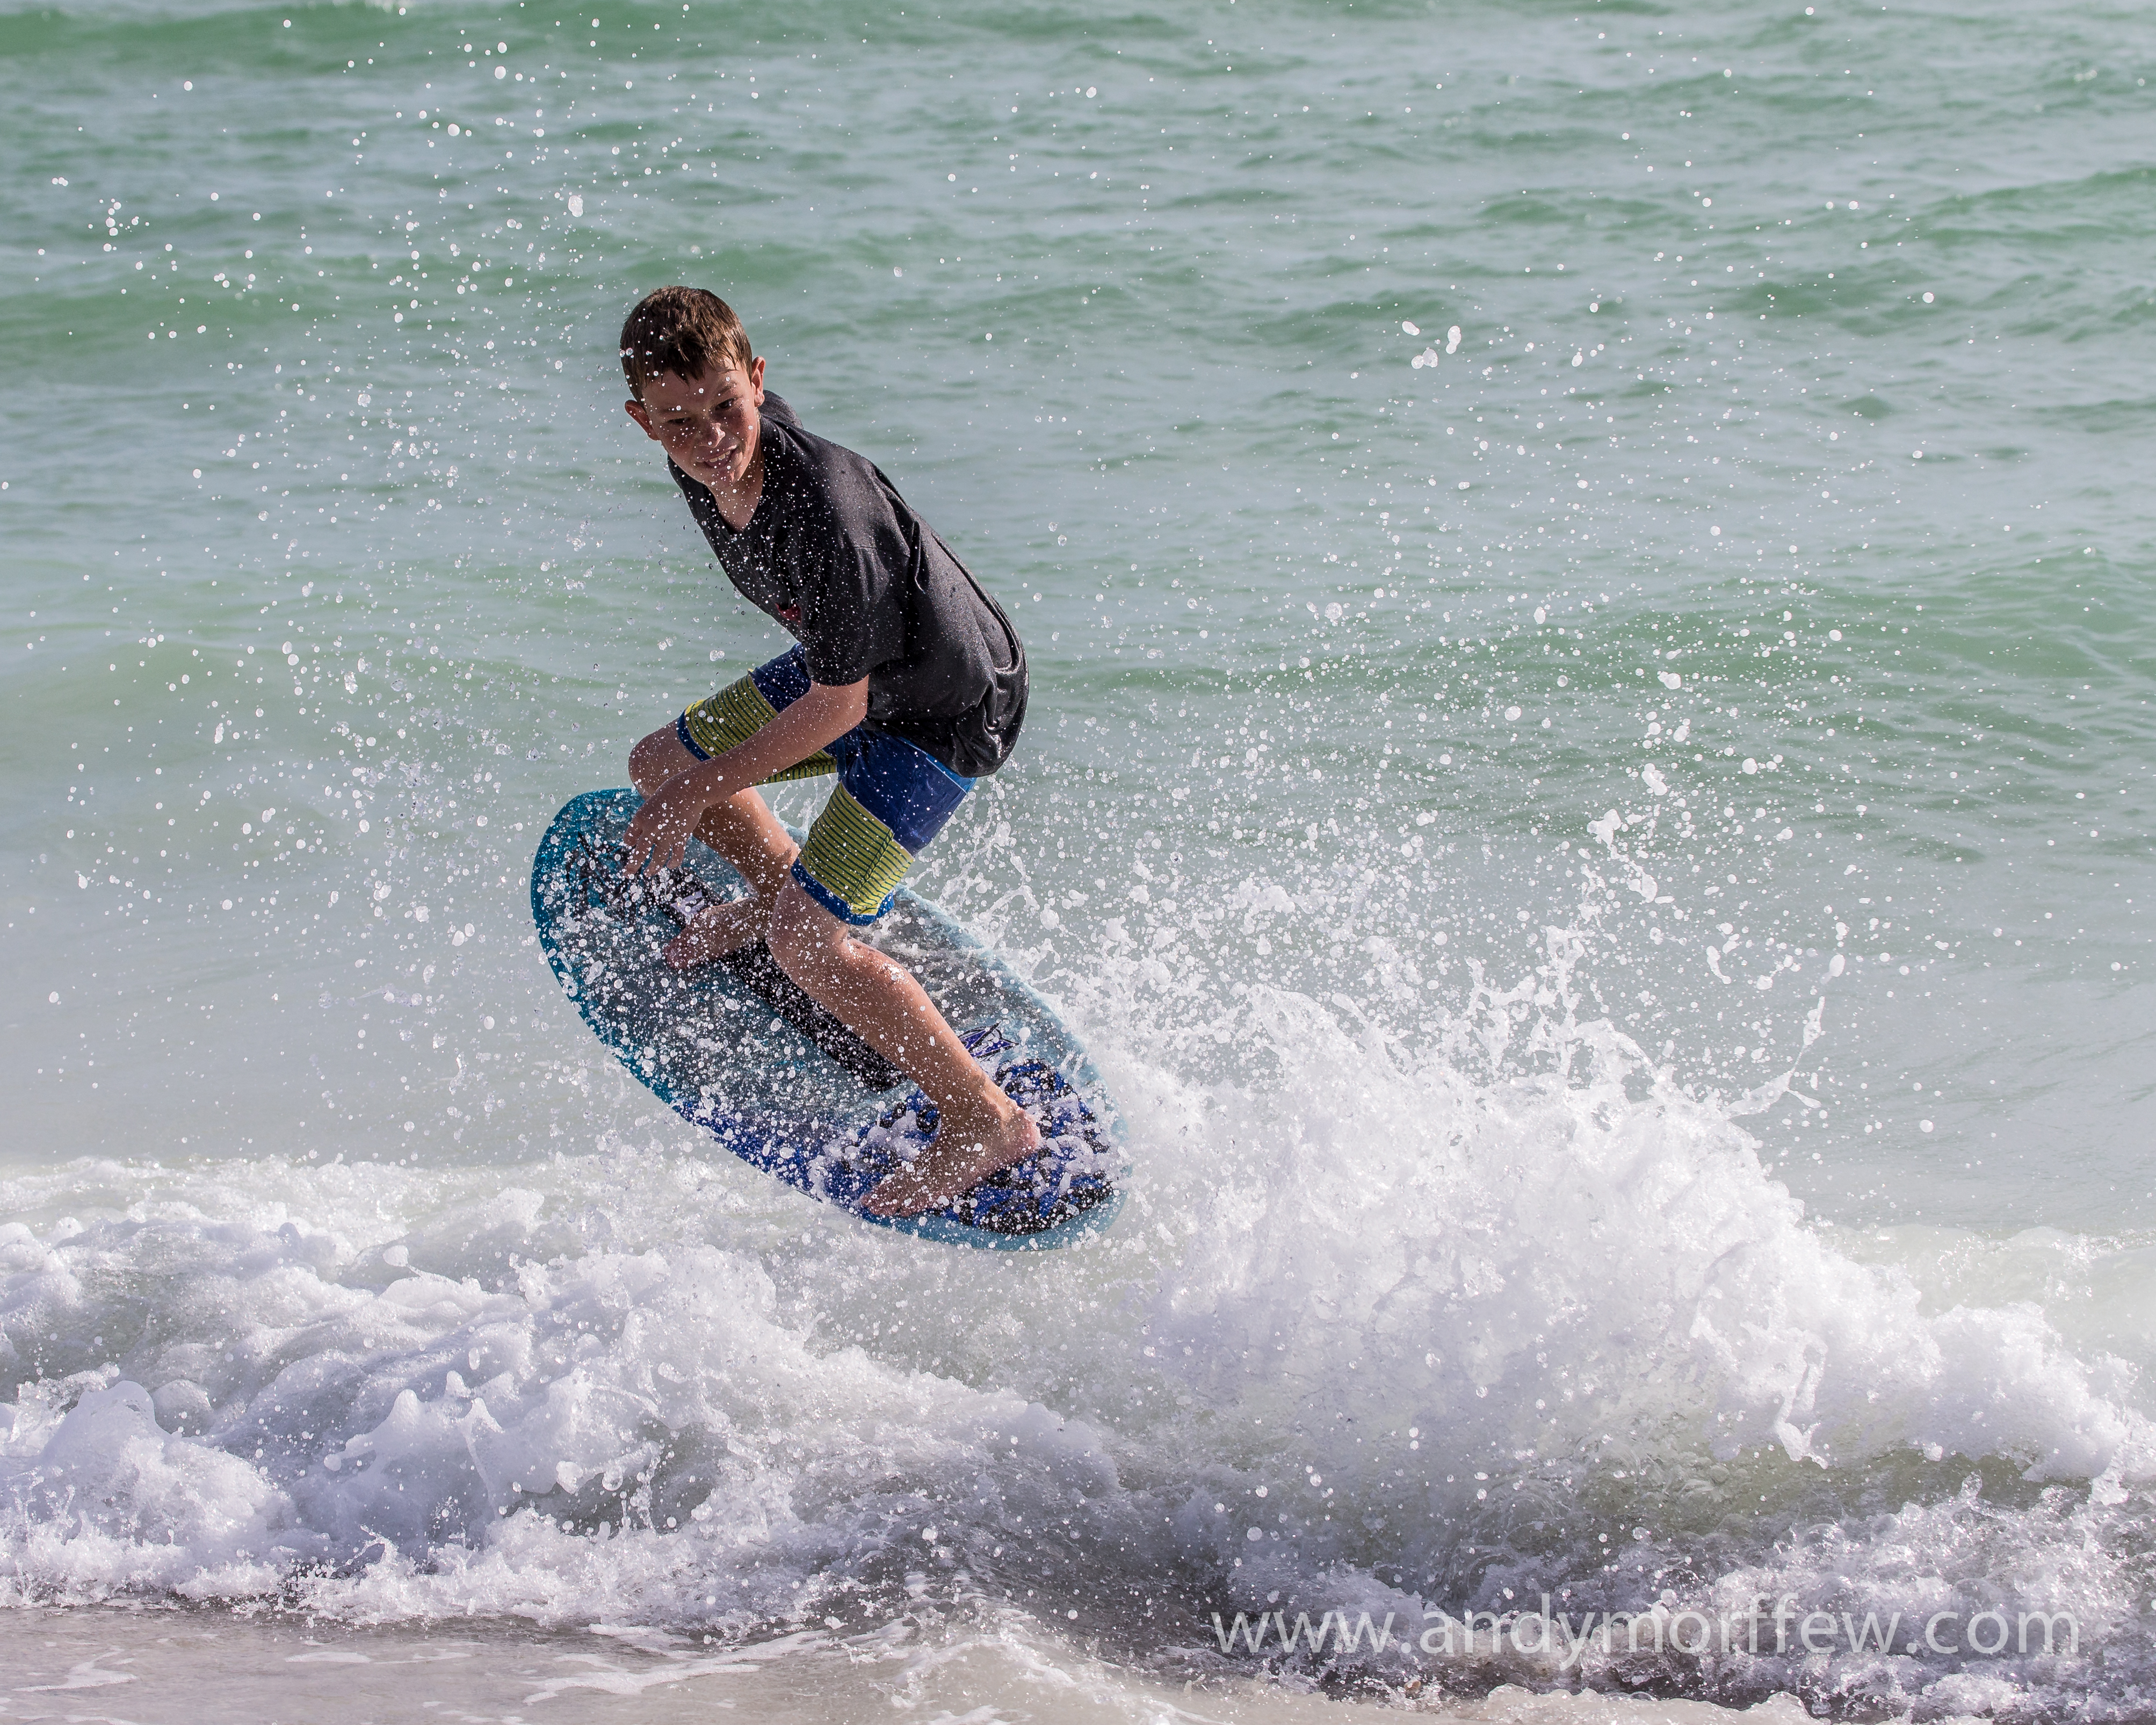
beach, sea, coast, ocean, wave, surfing, surfboard, extreme sport, wakeboarding, sports, boating, jack, andymorffew, morffew, marcoisland, tigertailbeach, skimming, skimboarding, jacksmith, water sport, waterskiing, wind wave, boardsport, surfing equipment and supplies, surface water sports, bodyboarding, towed water sport, wakesurfing